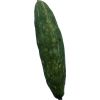
Label: Cucumber 3